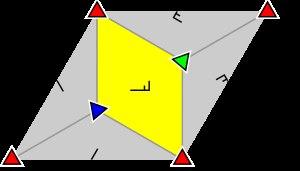
Un groupe de papier peint est un groupe mathématique constitué par l'ensemble des symétries d'un motif bidimensionnel périodique. De tels motifs, engendrés par la répétition à l'infini d'une forme dans deux directions du plan, sont souvent utilisés en architecture et dans les arts décoratifs. Il existe 17 types de groupes de papier peint, qui permettent une classification mathématique de tous les motifs bidimensionnels périodiques.